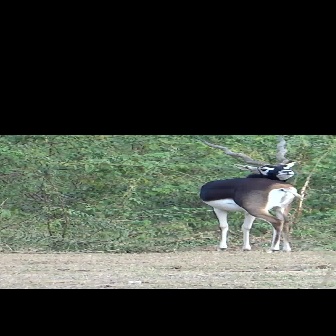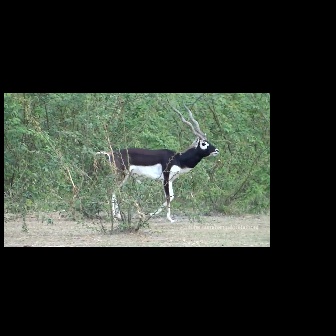
  Please identify the target specified by the bounding box [189,135,306,252] in the first image and locate it in the second image. Return the coordinates in [x_min,y_min,x_max,y_max] format.
Answer: [95,98,219,222]